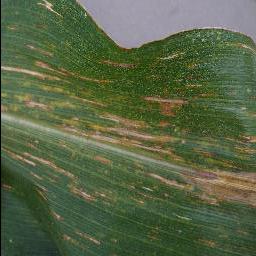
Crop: corn
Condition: (maize)_cercospora_spot_gray_spot